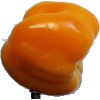
Label: yellow_pepper